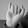
ASL letter: I